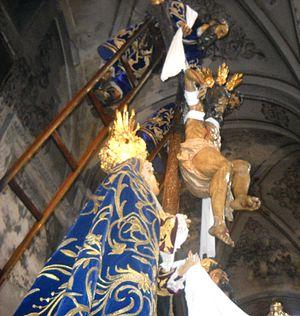
La Fraternité de la Cinquième Douleur est une confrérie catholique de Séville. Elle a son siège dans la chapelle du Doux Nom, qui se trouve dans l'intérieur de l'église parroissiale de Sainte Maríe Madeleine.